List of Great Western Railway heritage sites

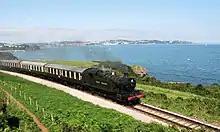
Paignton and Dartmouth Steam Railway near Goodrington

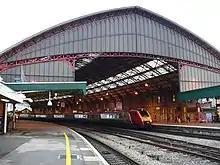
Bristol Temple Meads station

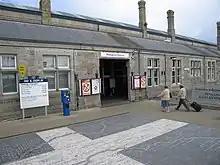
Penzance station

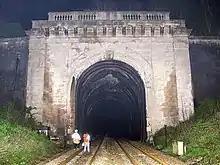
Box Tunnel

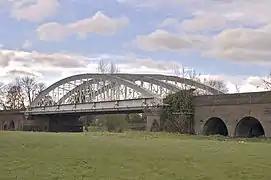
Windsor Bridge

Great Western Railway heritage sites are those places where stations, bridges and other infrastructure built by the Great Western Railway and its constituent railways can still be found. These may be heritage railways, museums, operational railway stations, or isolated listed structures.